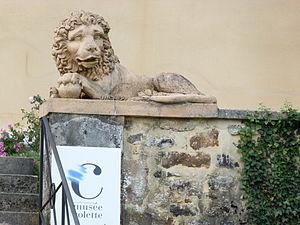
Musée Colette